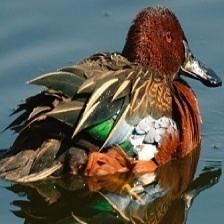
Species: CINNAMON TEAL
Scientific name: ANAS CYANOPTERA
ImageNet parent category: drake